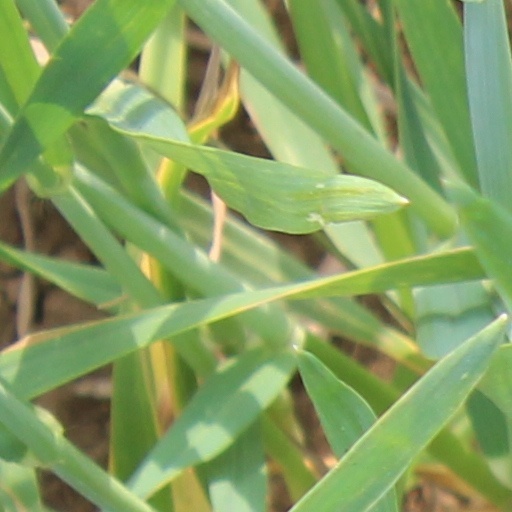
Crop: wheat